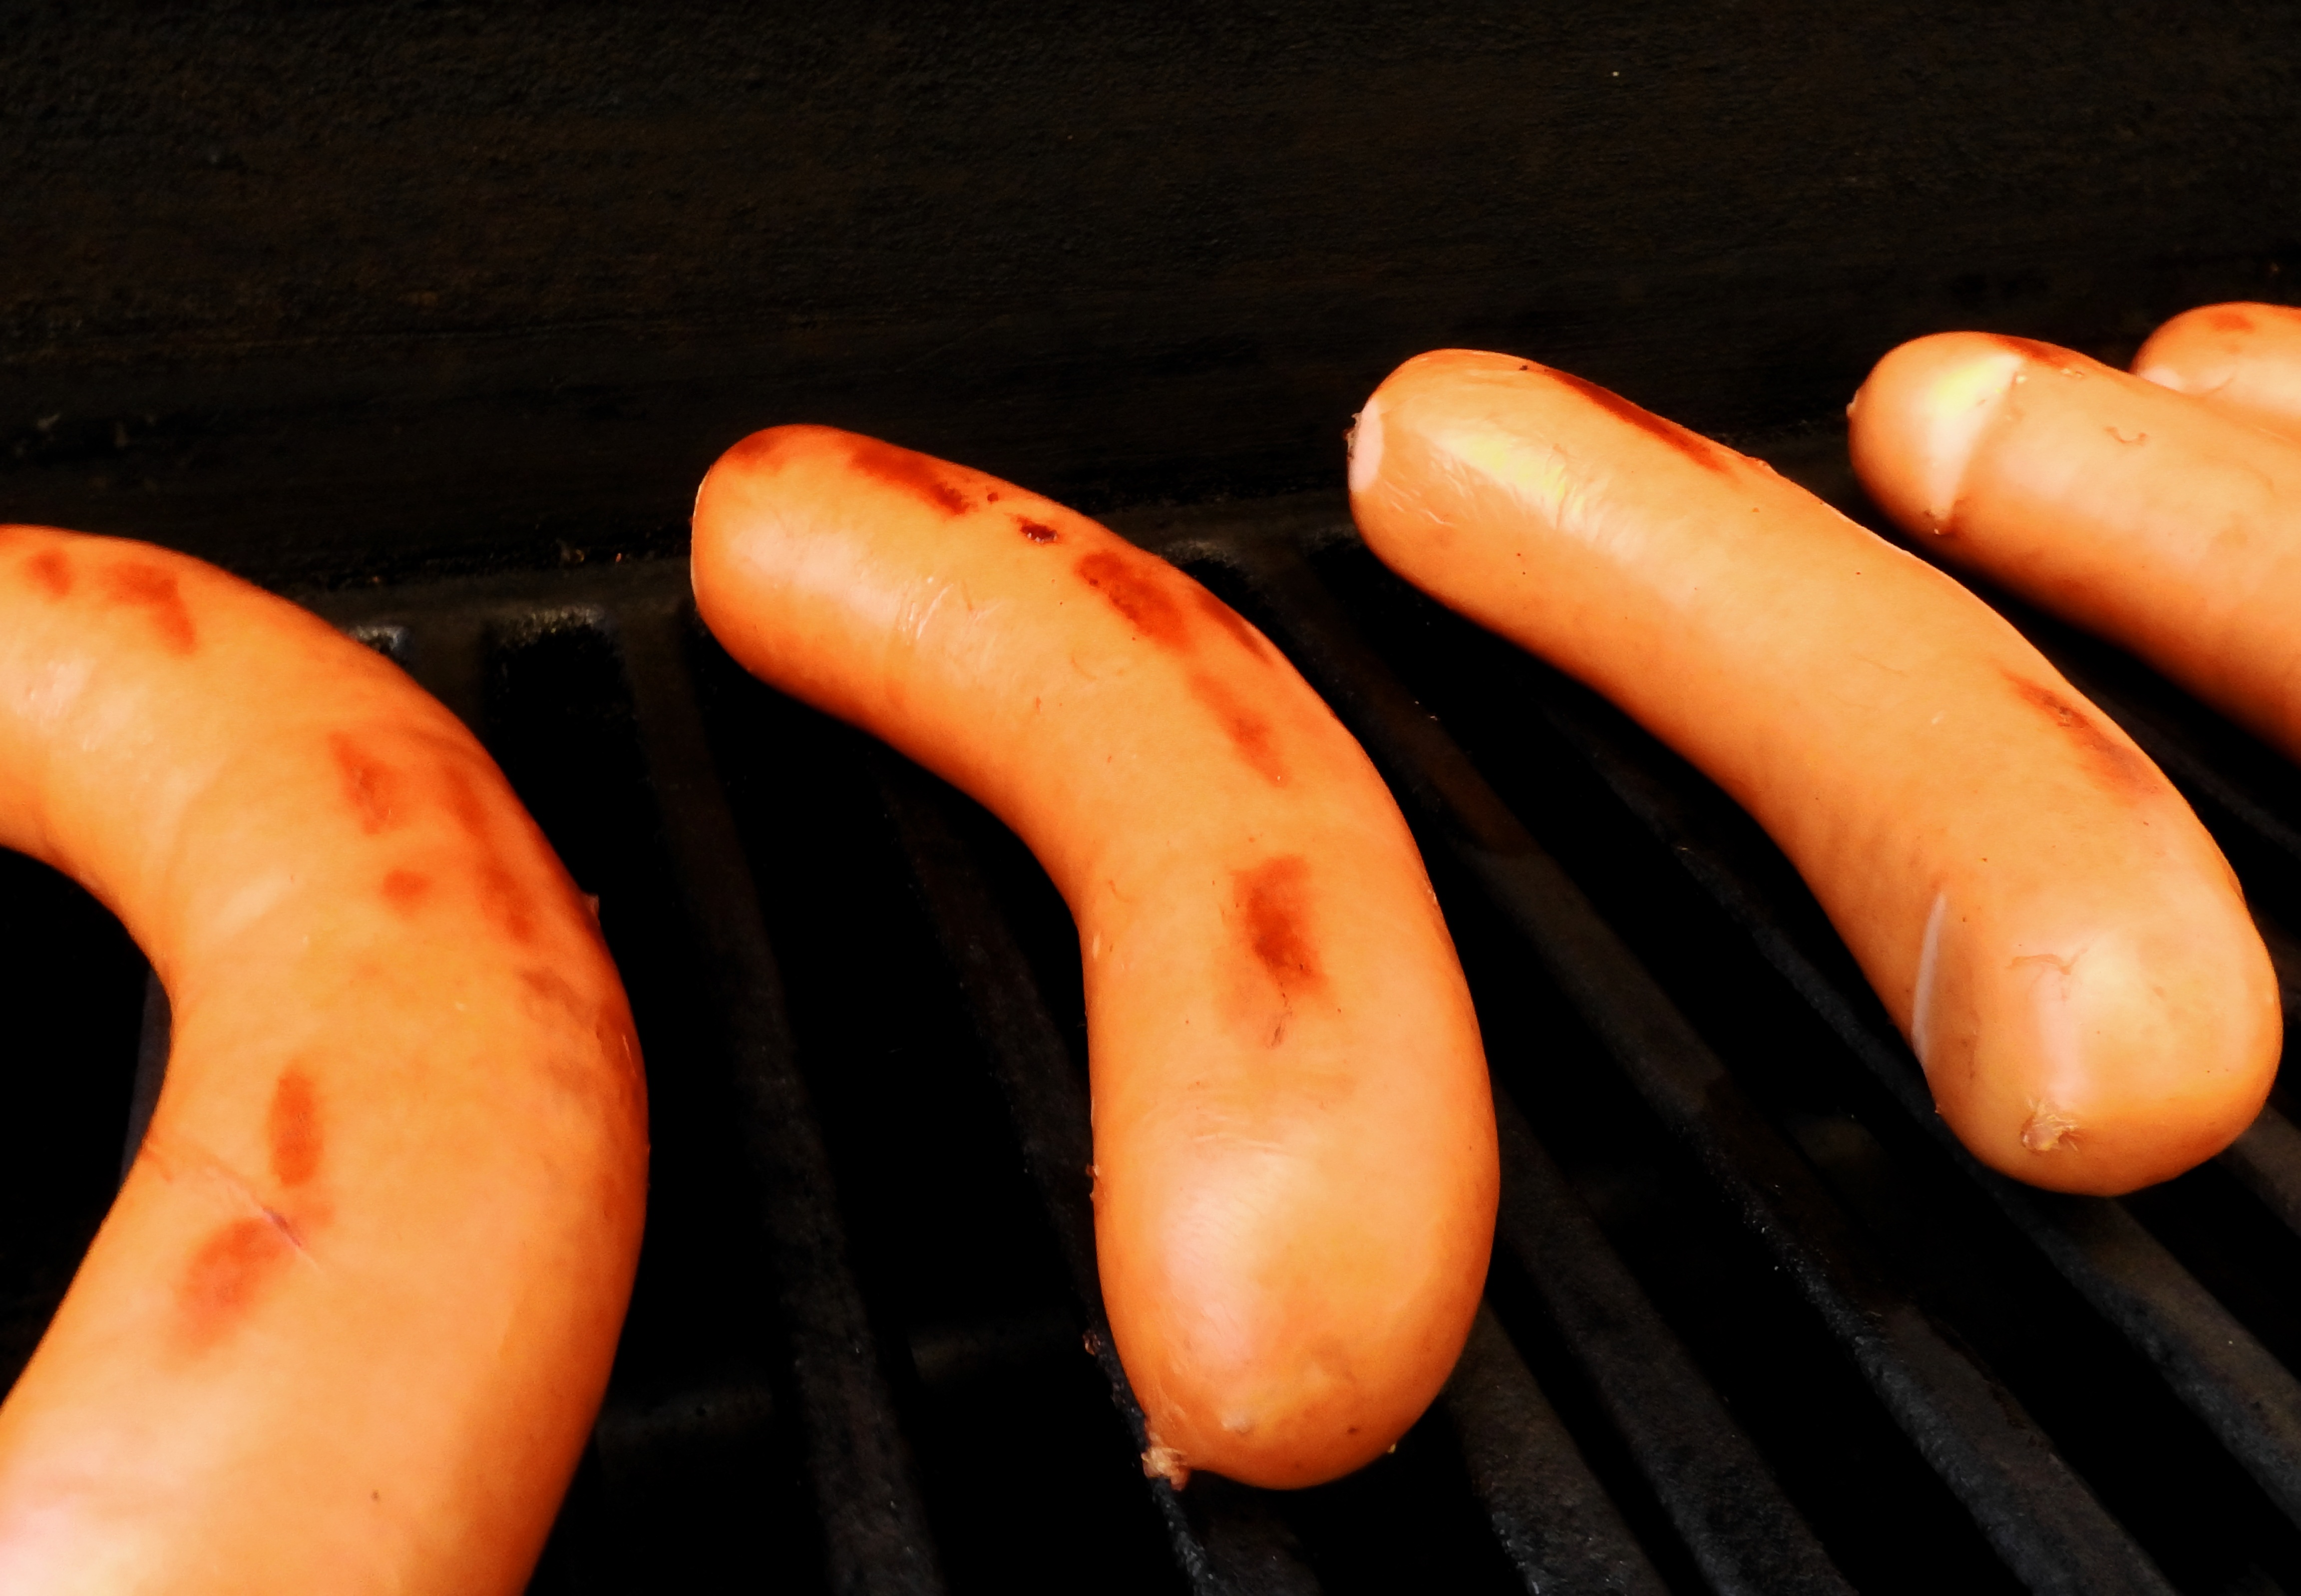
hand, food, produce, vegetable, eat, meat, barbecue, delicious, grill, sausage, close up, bratwurst, grilled, vienna sausage, animal source foods, kielbasa, frankfurter w rstchen, bologna sausage